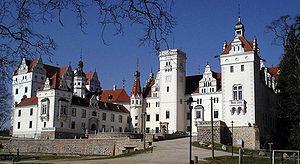
Le château de Boitzenburg est un château historique brandebourgeois situé à Boitzenburg, localité faisant partie de l'arrondissement d'Uckermark dans la commune du Pays de Boitzenburg, à 110km au nord de Berlin.
Cette liste non exhaustive répertorie les principaux châteaux en Allemagne métropolitaine. Il suffit de cliquer sur une région pour trouver la liste des châteaux qu'elle comprend.